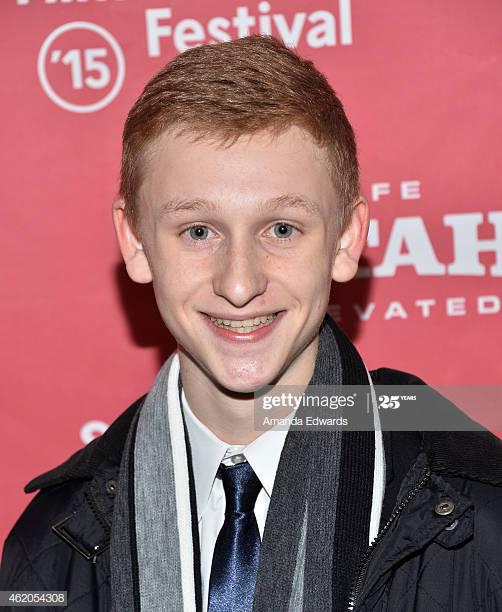
person attends premiere during festival
Relation: Visible, Action, Meta